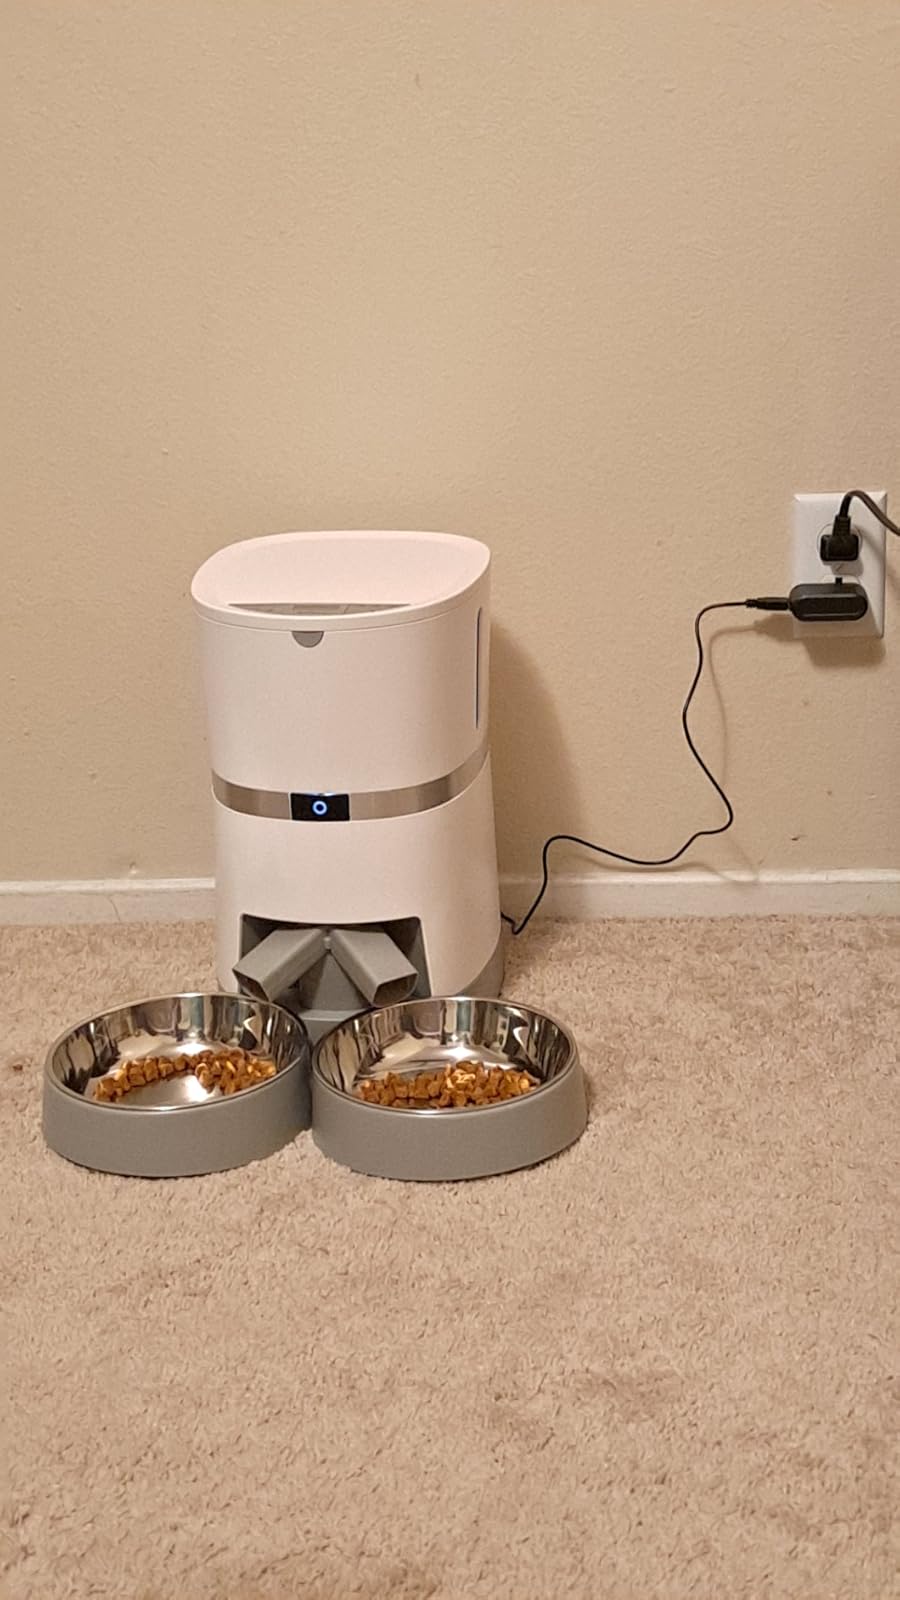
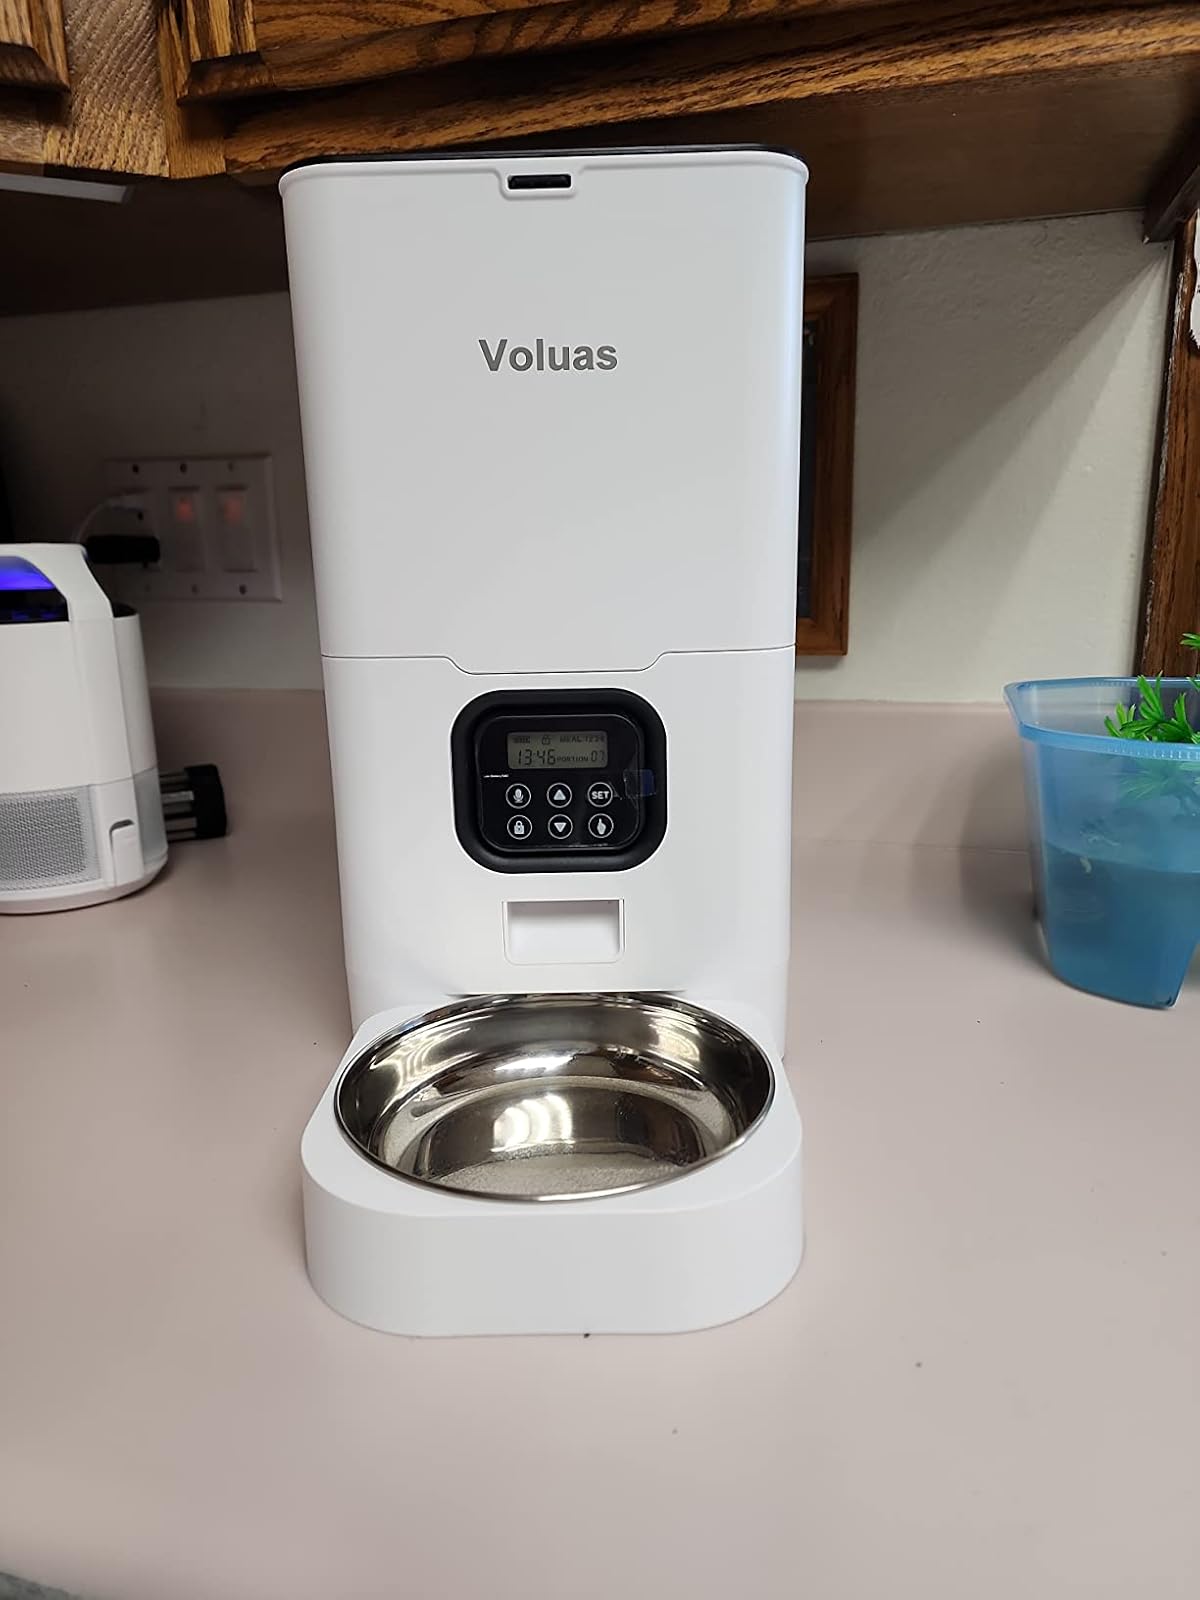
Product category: items_feeder
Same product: no